Yamaha Corporation

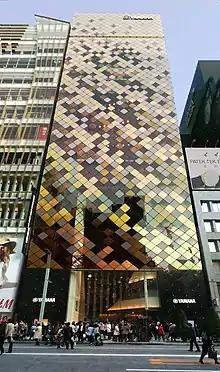
Yamaha Ginza Building in Tokyo is the largest musical instrument store in Japan. The complex includes a shopping area, concert hall, and music studio.

In the late 1990s, Yamaha released a series of portable battery operated keyboards under the PSS and the PSR range of keyboards. The Yamaha PSS-14 and PSS-15 keyboards were upgrades to the Yamaha PSS-7 with short demo songs, short selectable phrases, and sound effects.